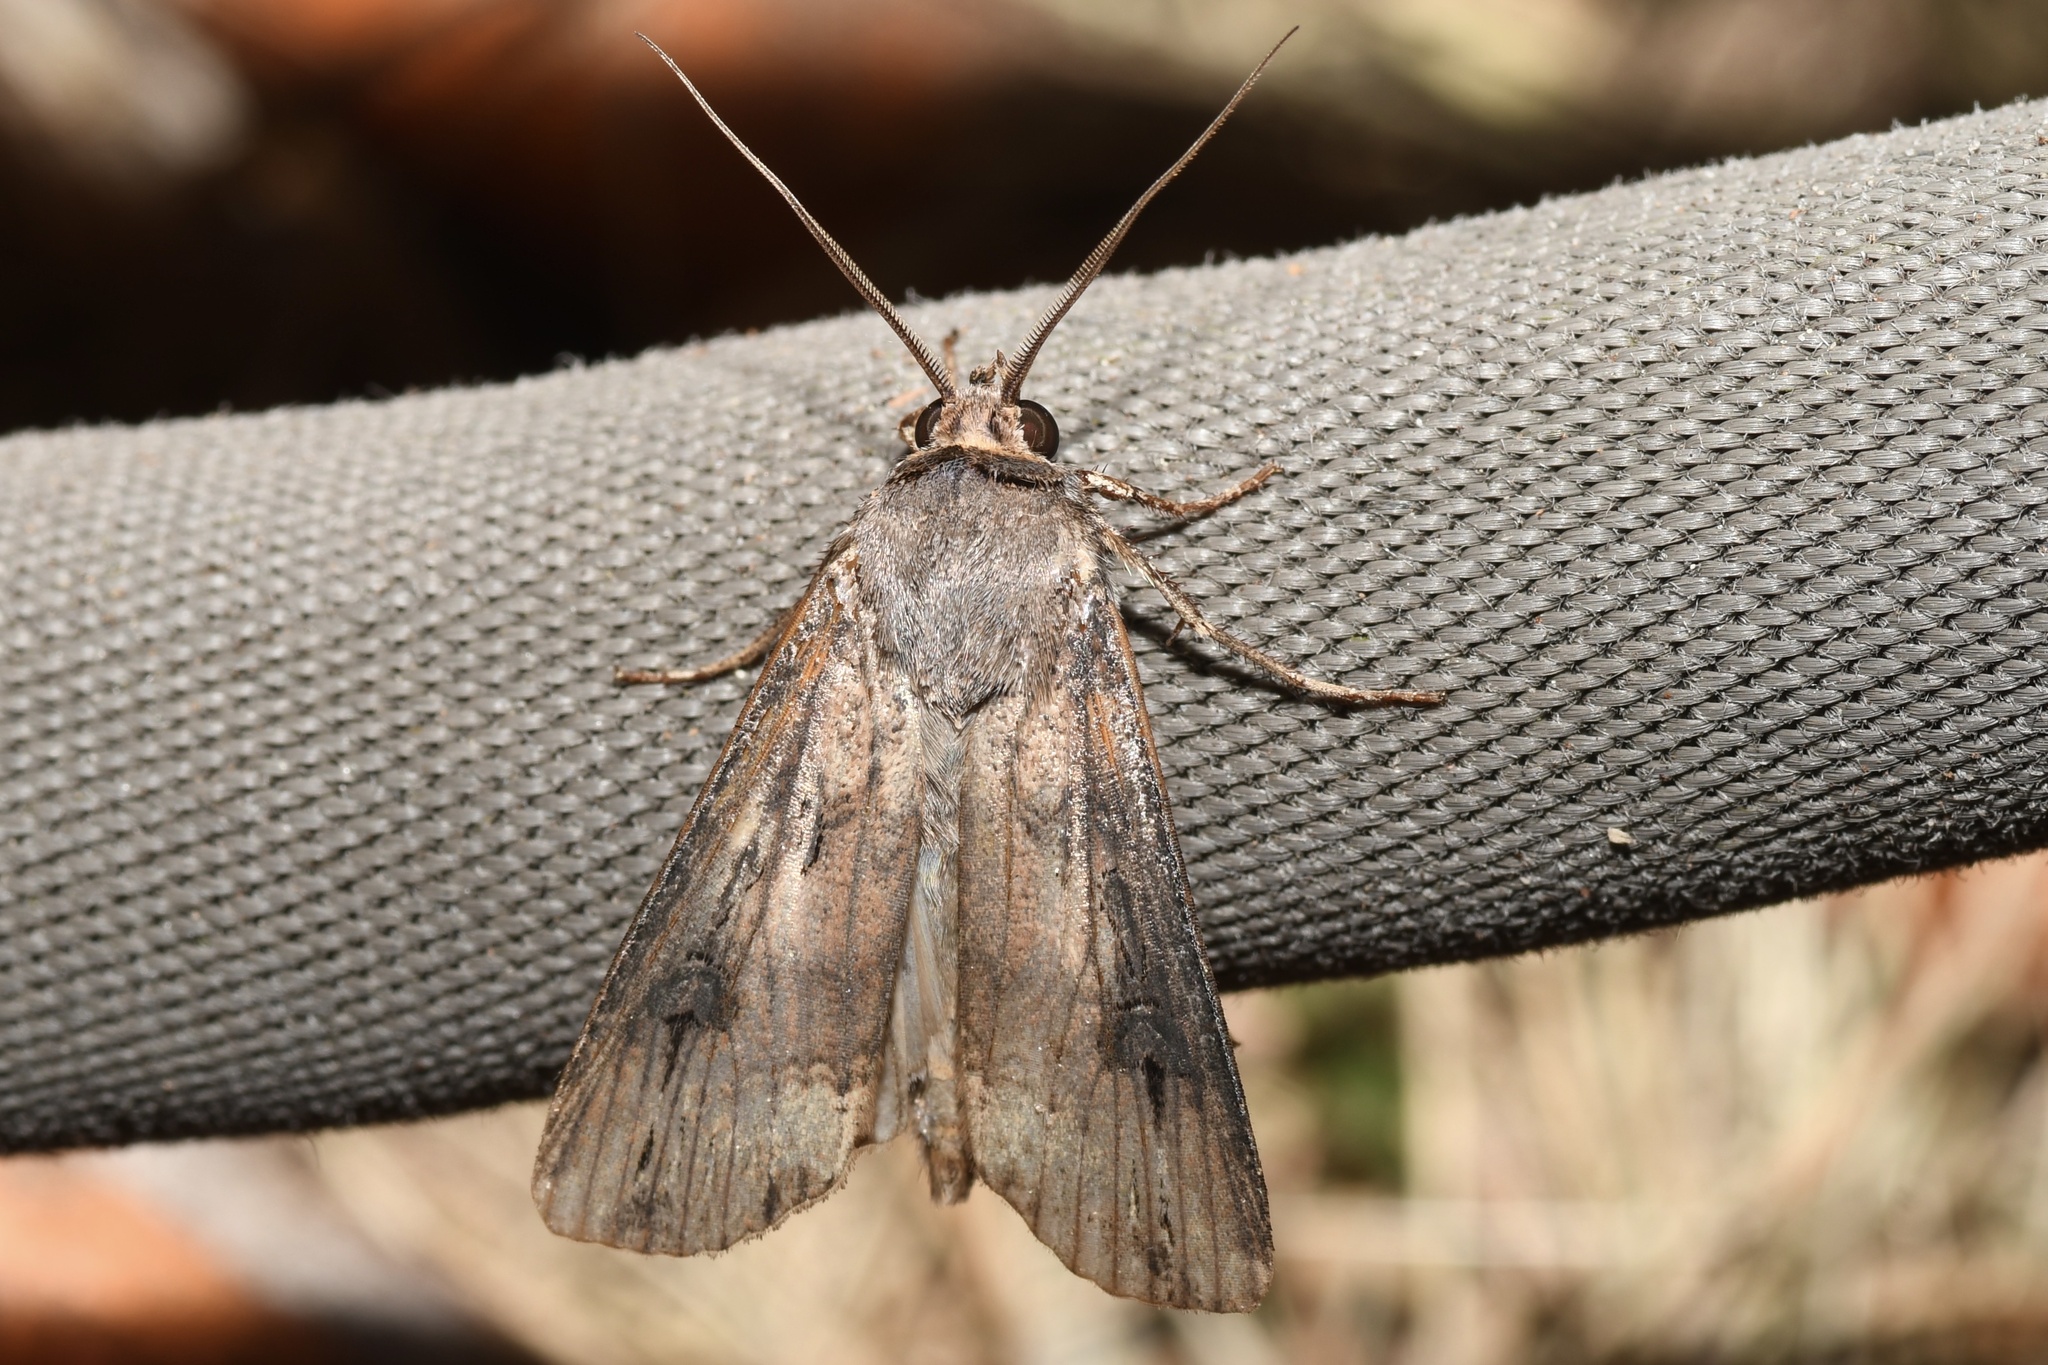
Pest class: cutworms